Air Rarotonga

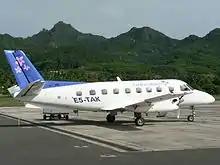
Air Rarotonga Embraer 110 at Rarotonga International Airport (2012)

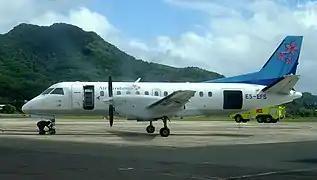
Air Rarotonga Saab 340 on the tarmac at Rarotonga International Airport

Air Rarotonga is an airline based in Rarotonga, Cook Islands, and is the flag carrier of the country, known by its slogan as ‘The Airline of the Cook Islands’. It operates inter-island and regional scheduled services throughout the Cook Islands and to Tahiti. It also operates chartered flights to French Polynesia, Niue, Samoa, Kiribati and Tonga. Its main base and hub is Rarotonga International Airport.